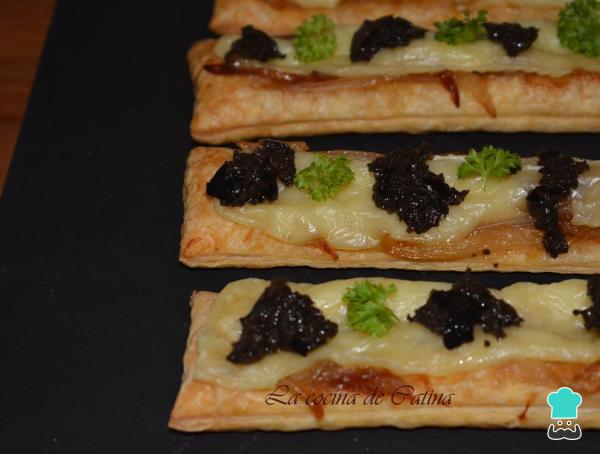
Para el aceite de aceitunas (también conocido como paté de aceitunas u olivada), escurrimos bien las aceitunas, las picamos en el mortero hasta obtener una pasta y vamos añadiéndole el aceite poco a poco. Una vez que sacamos las tartas de cebolla caramelizada y queso brie del horno, les ponemos por encima un poco de este aceite de aceitunas ¡y listo!Vista mi blog La Cocina de Catina para descubrir muchas más recetas ricas como esta.